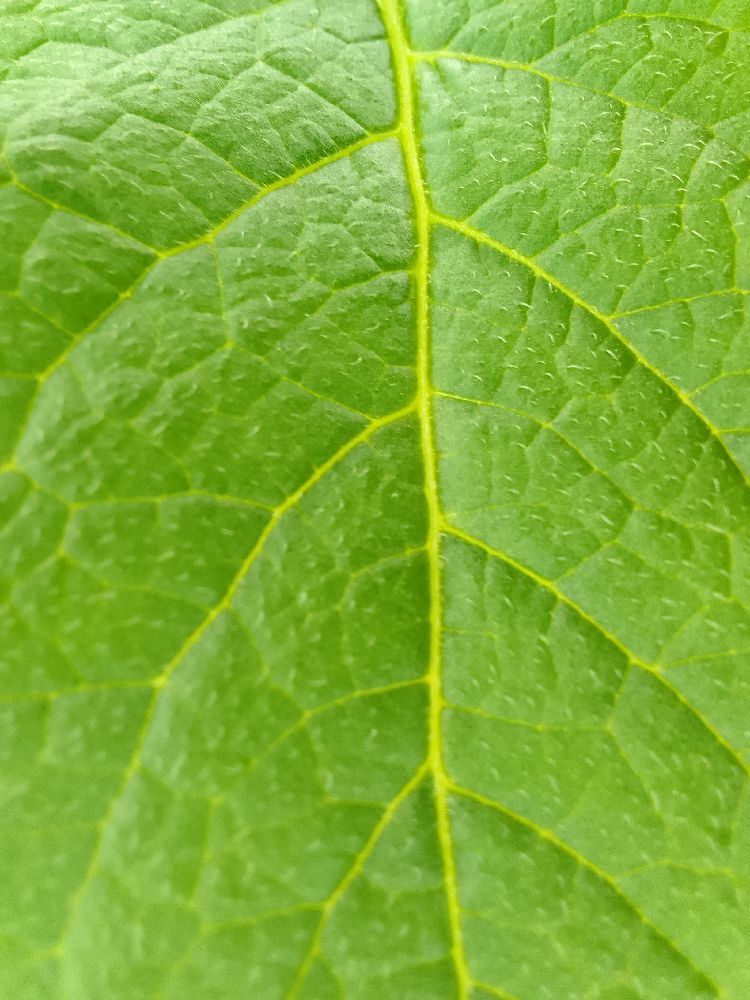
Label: Healthy